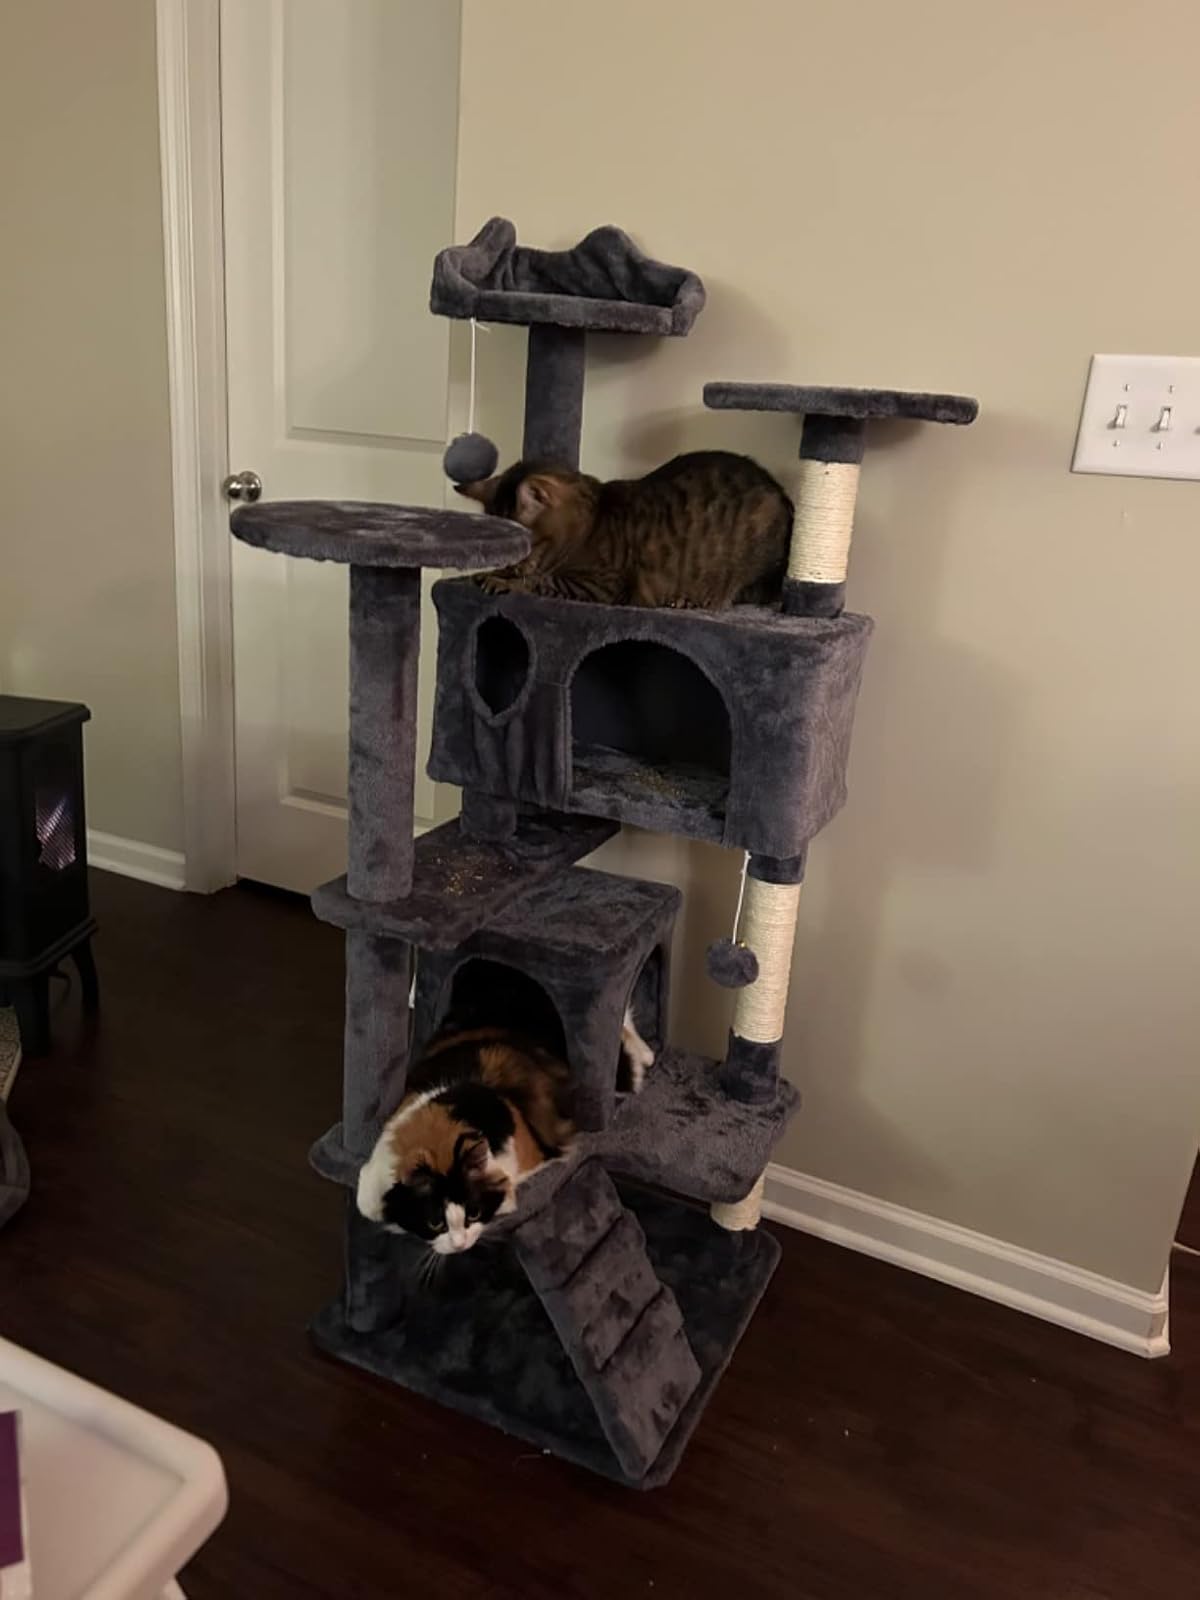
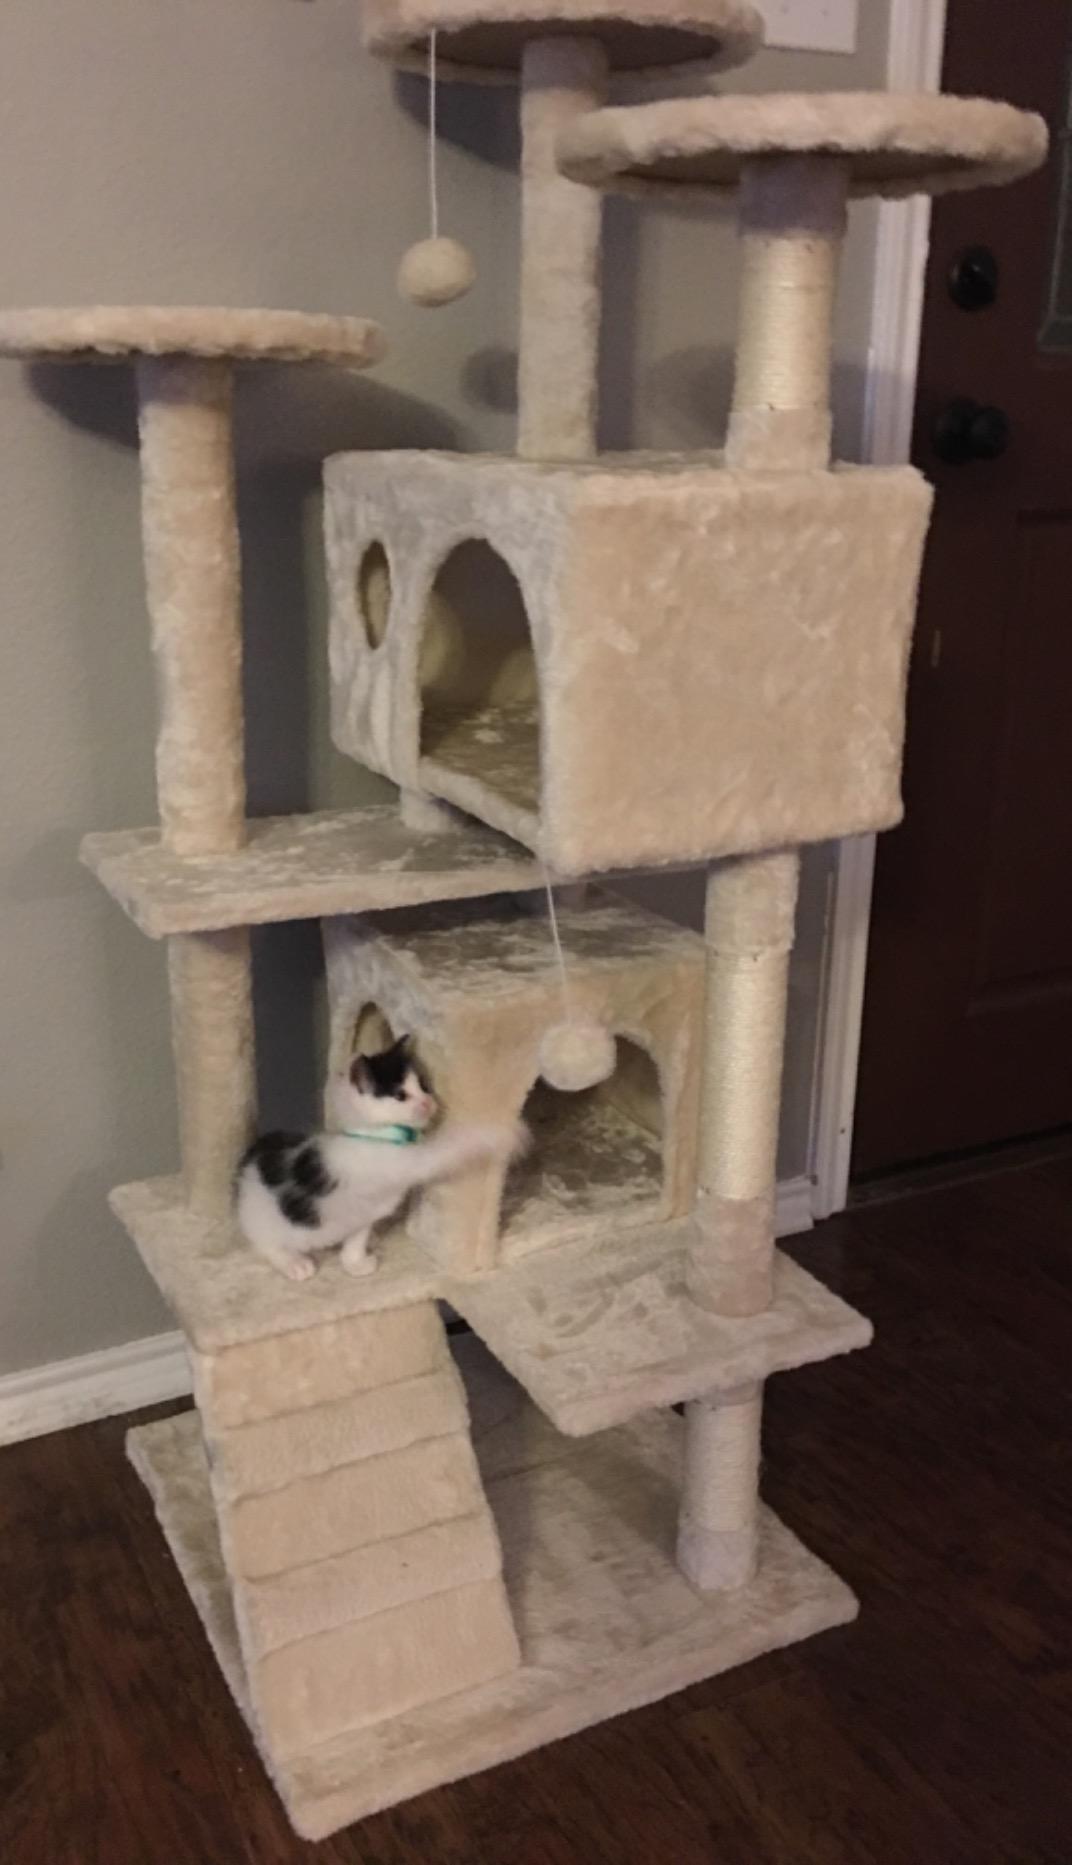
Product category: items_cat tree
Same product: no